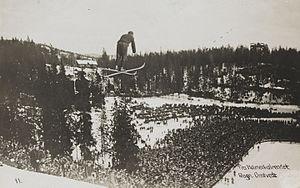
Ragnar Omtvedt, né le 18 février 1890 et mort le 31 mars 1975, est un ancien spécialiste américain du combiné nordique.